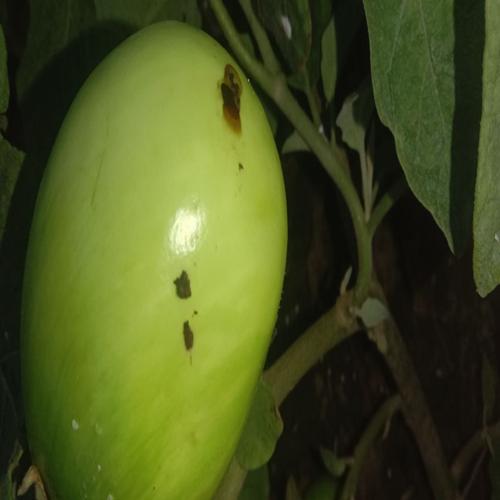
Label: Shoot and Fruit Borer